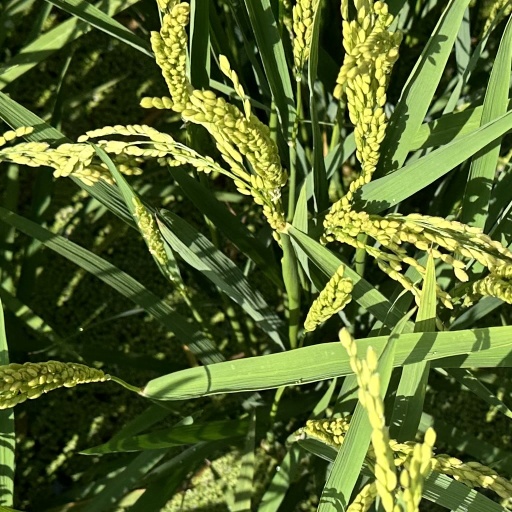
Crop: rice